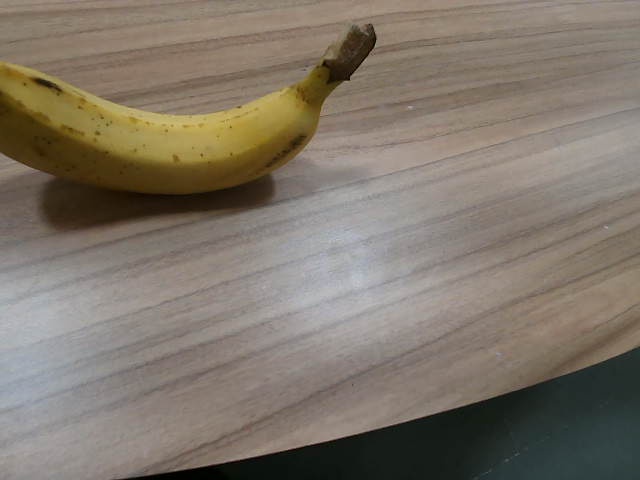
Label: Ripe_Banana